History of Libya under Muammar Gaddafi

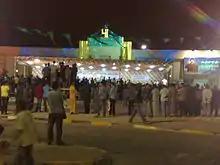
Alfateh Festivity in Bayda, Libya, on 1 September 2010

The "remaking of Libyan society" contained in Gaddafi's ideological visions began to be put into practice formally in 1973, with a cultural revolution. This revolution was designed to create bureaucratic efficiency, public interest and participation in the subnational governmental system, and national political coordination. In an attempt to instill revolutionary fervor into his compatriots and to involve large numbers of them in political affairs, Gaddafi urged them to challenge traditional authority and to take over and run government organs themselves. The instrument for doing this was the people's committee. Within a few months, such committees were found all across Libya. They were functionally and geographically based, and eventually became responsible for local and regional administration.